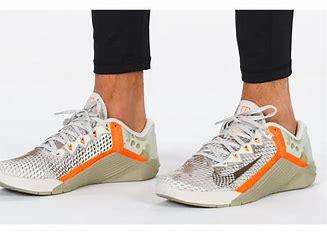
Brand: Nike
Model: Metcon 6